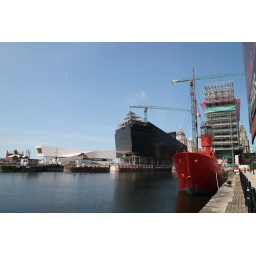
Liverpool waterfront - building in the shape of a ship